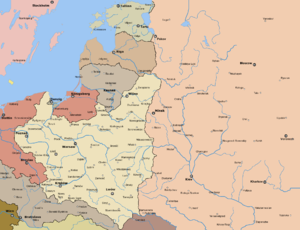
Riga-freden / Fredsaftalen
Polens grænser efter Riga-freden
Riga-freden var en fredsaftale, der afsluttede den polsk-sovjetiske krig. Aftalen mellem Polen og Sovjetunionen blev undertegnet i Riga den 18. marts 1921.